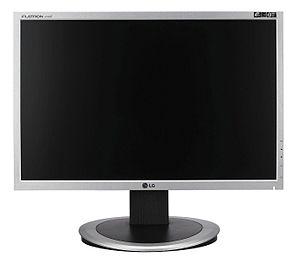
Un écran d'ordinateur est un périphérique de sortie vidéo d'ordinateur. Il affiche les images générées par la carte graphique de l'ordinateur. Grâce au taux de rafraîchissement d'écran élevé, il permet de donner l’impression de mouvement. Il permet donc de travailler agréablement, de visionner de la vidéo, des films, de jouer à des jeux vidéo, de saisir des textes etc.